1912 Liga Peruana de Football

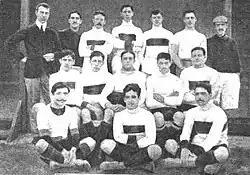
1912 champion, Lima Cricket

The 1912 Primera División was the first season of top-flight Peruvian football. A total of 16 teams competed in the league, The champion was Lima Cricket. This first season with organised league, covering Lima, Callao, and suburbs such as Miraflores and Barranco. It was organized by the homonymous entity, Liga Peruana de Football ("Peruvian Football League"), currently known as Professional Football Sports Association.